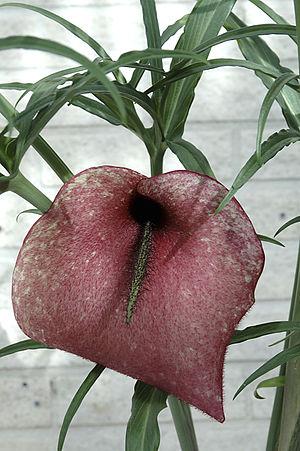
Helicodiceros muscivorus est une espèce de plante de la famille des Araceae.
Une fleur cadavre ou, selon la définition des syndromes de pollinisation de Faegri et van der Pijl, fleur sapromyophile, est une plante dont la fleur émet des odeurs stimulant l'attraction d'insectes pollinisateurs saprophages, coprophages et nécrophages exercée par des chairs en putréfaction, du fumier, de la matière fécale, de l'urine ou de champignon, typiques des milieux de ponte où ces animaux ont l'habitude de déposer leurs œufs donnant des larves qui s'en nourrissent.